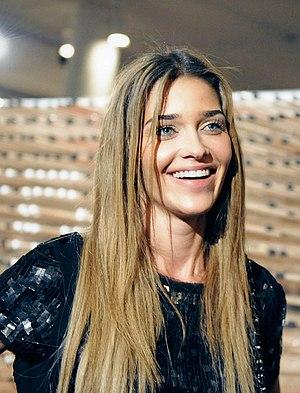
Ana Beatriz Barros est un mannequin brésilien. Elle a grandi à Rio de Janeiro.